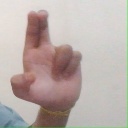
अक्षर: आ